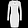
Label: Dress